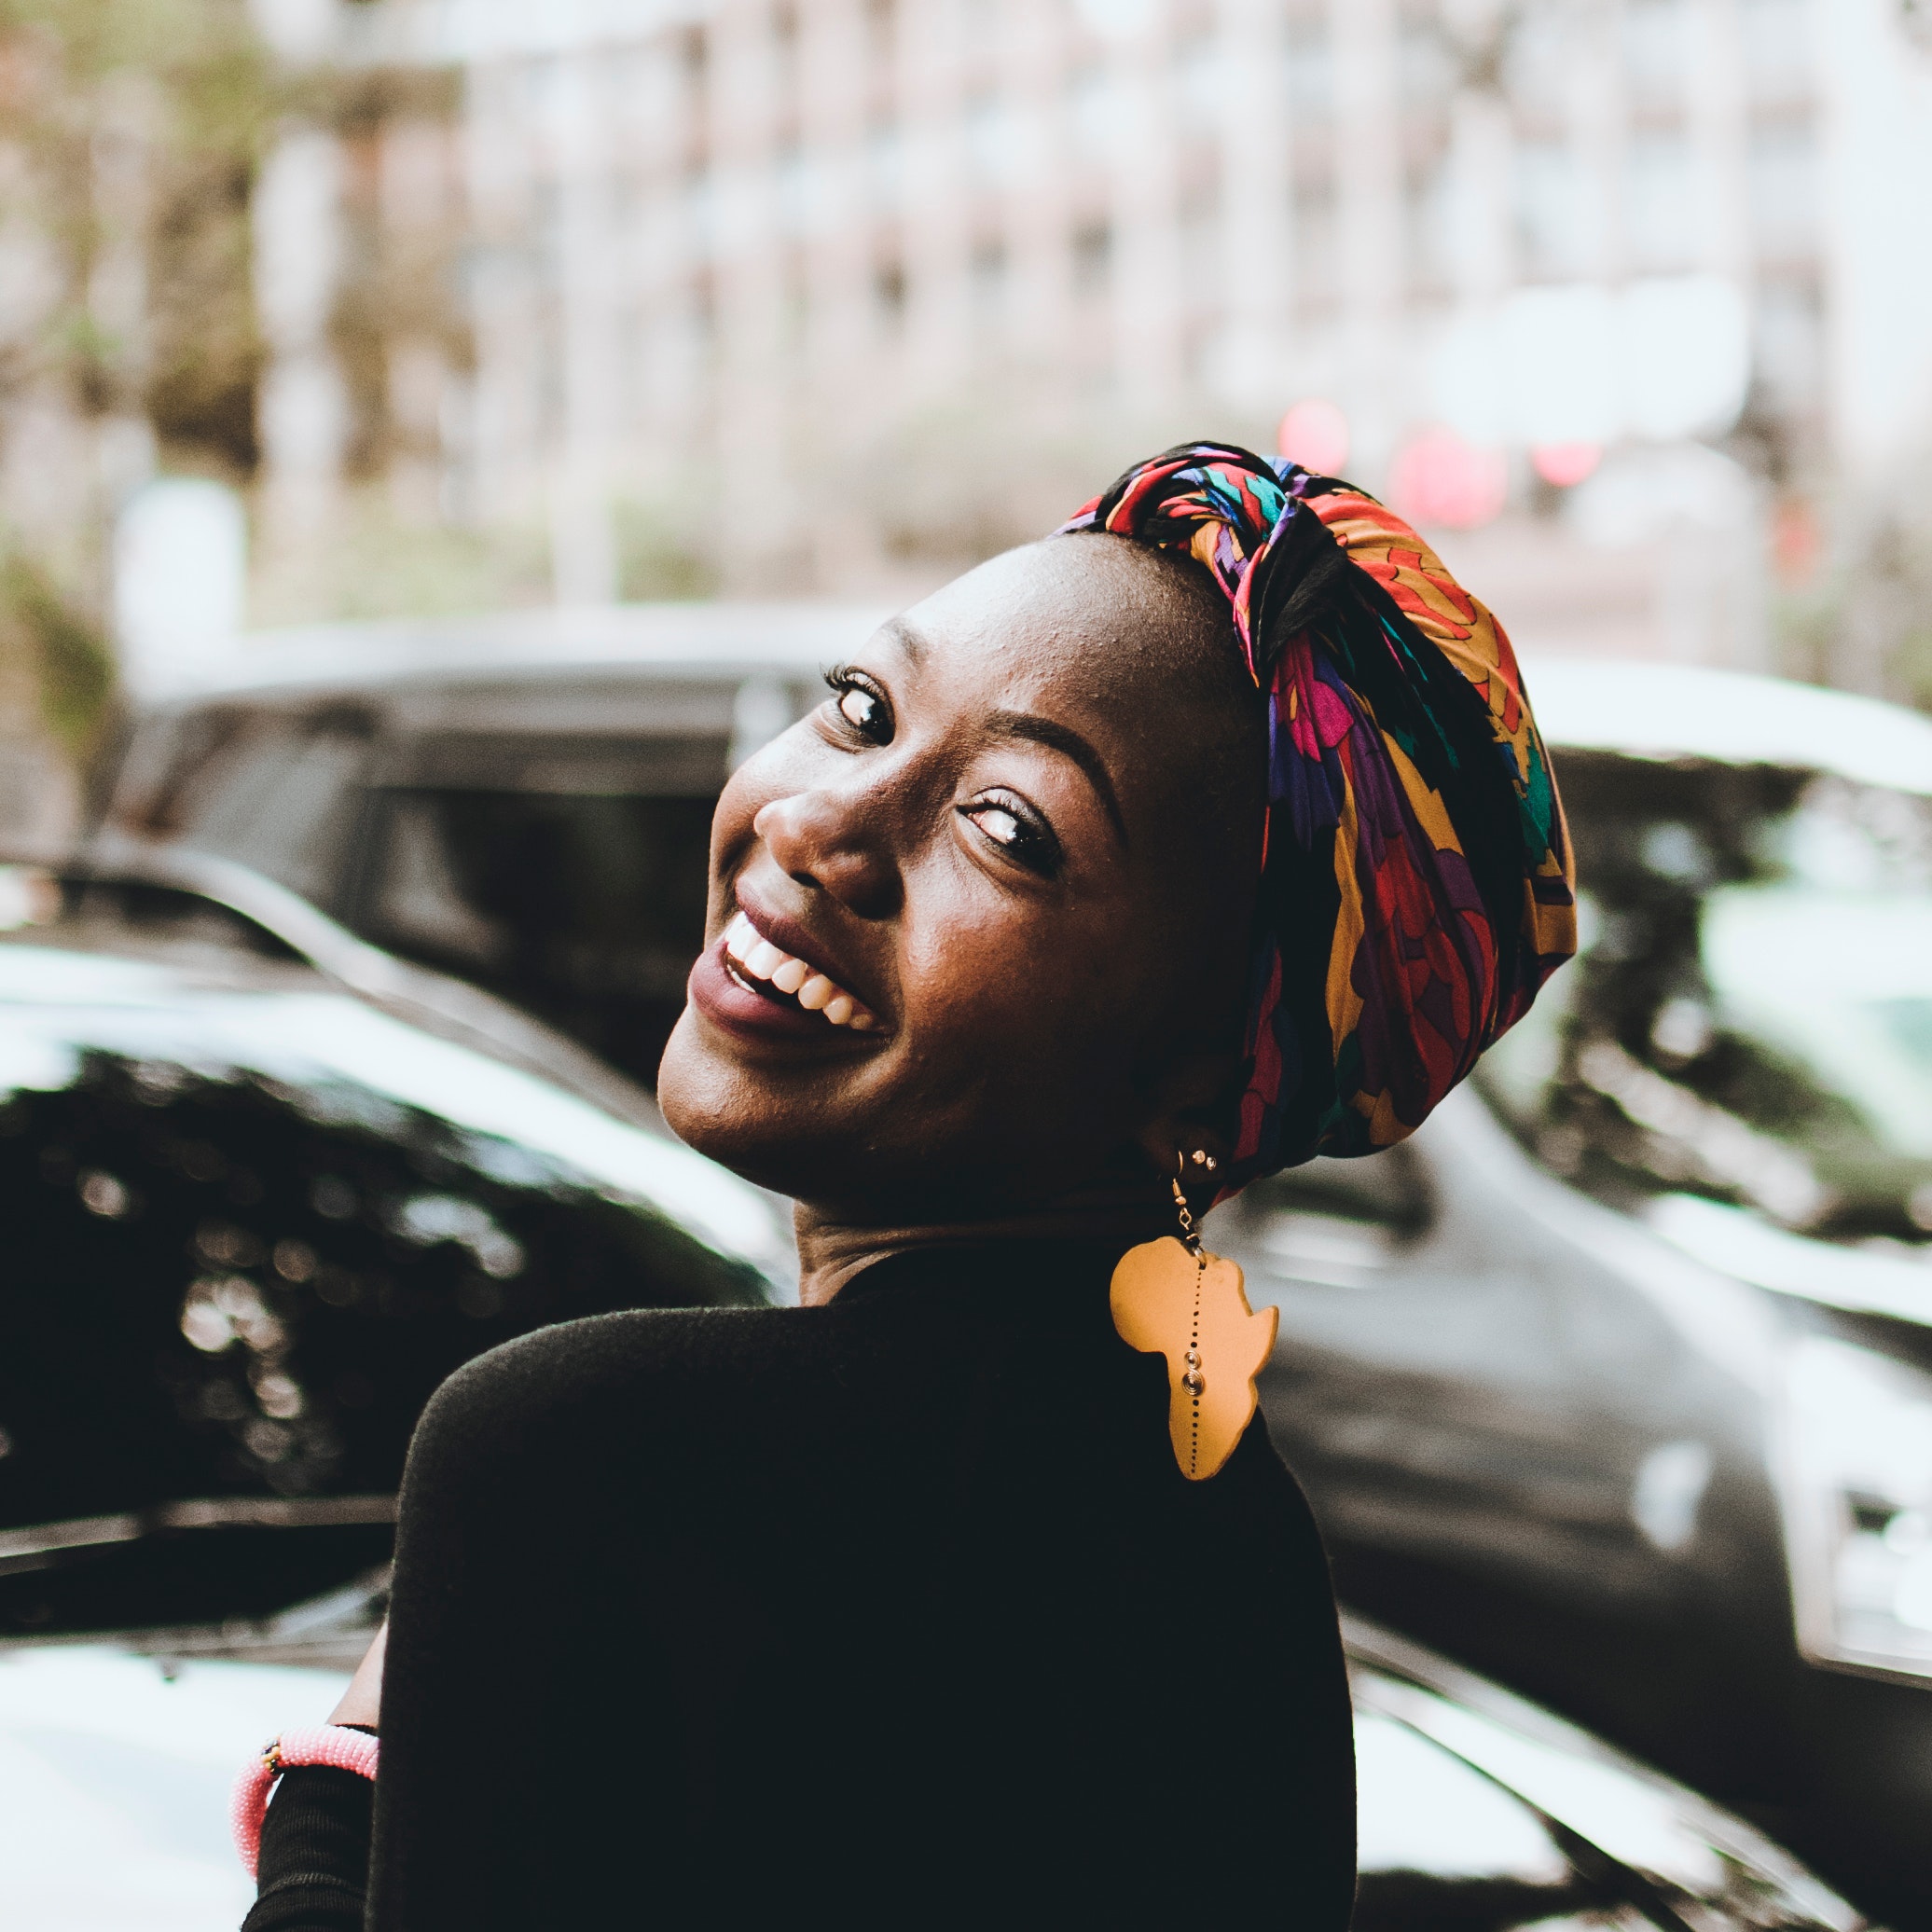
hair, face, people, beauty, head, smile, lip, eye, human, cool, headgear, photography, adaptation, portrait photography, street fashion, black hair, vehicle, ear, car, happy, street, fashion accessory, Tints and shades, style